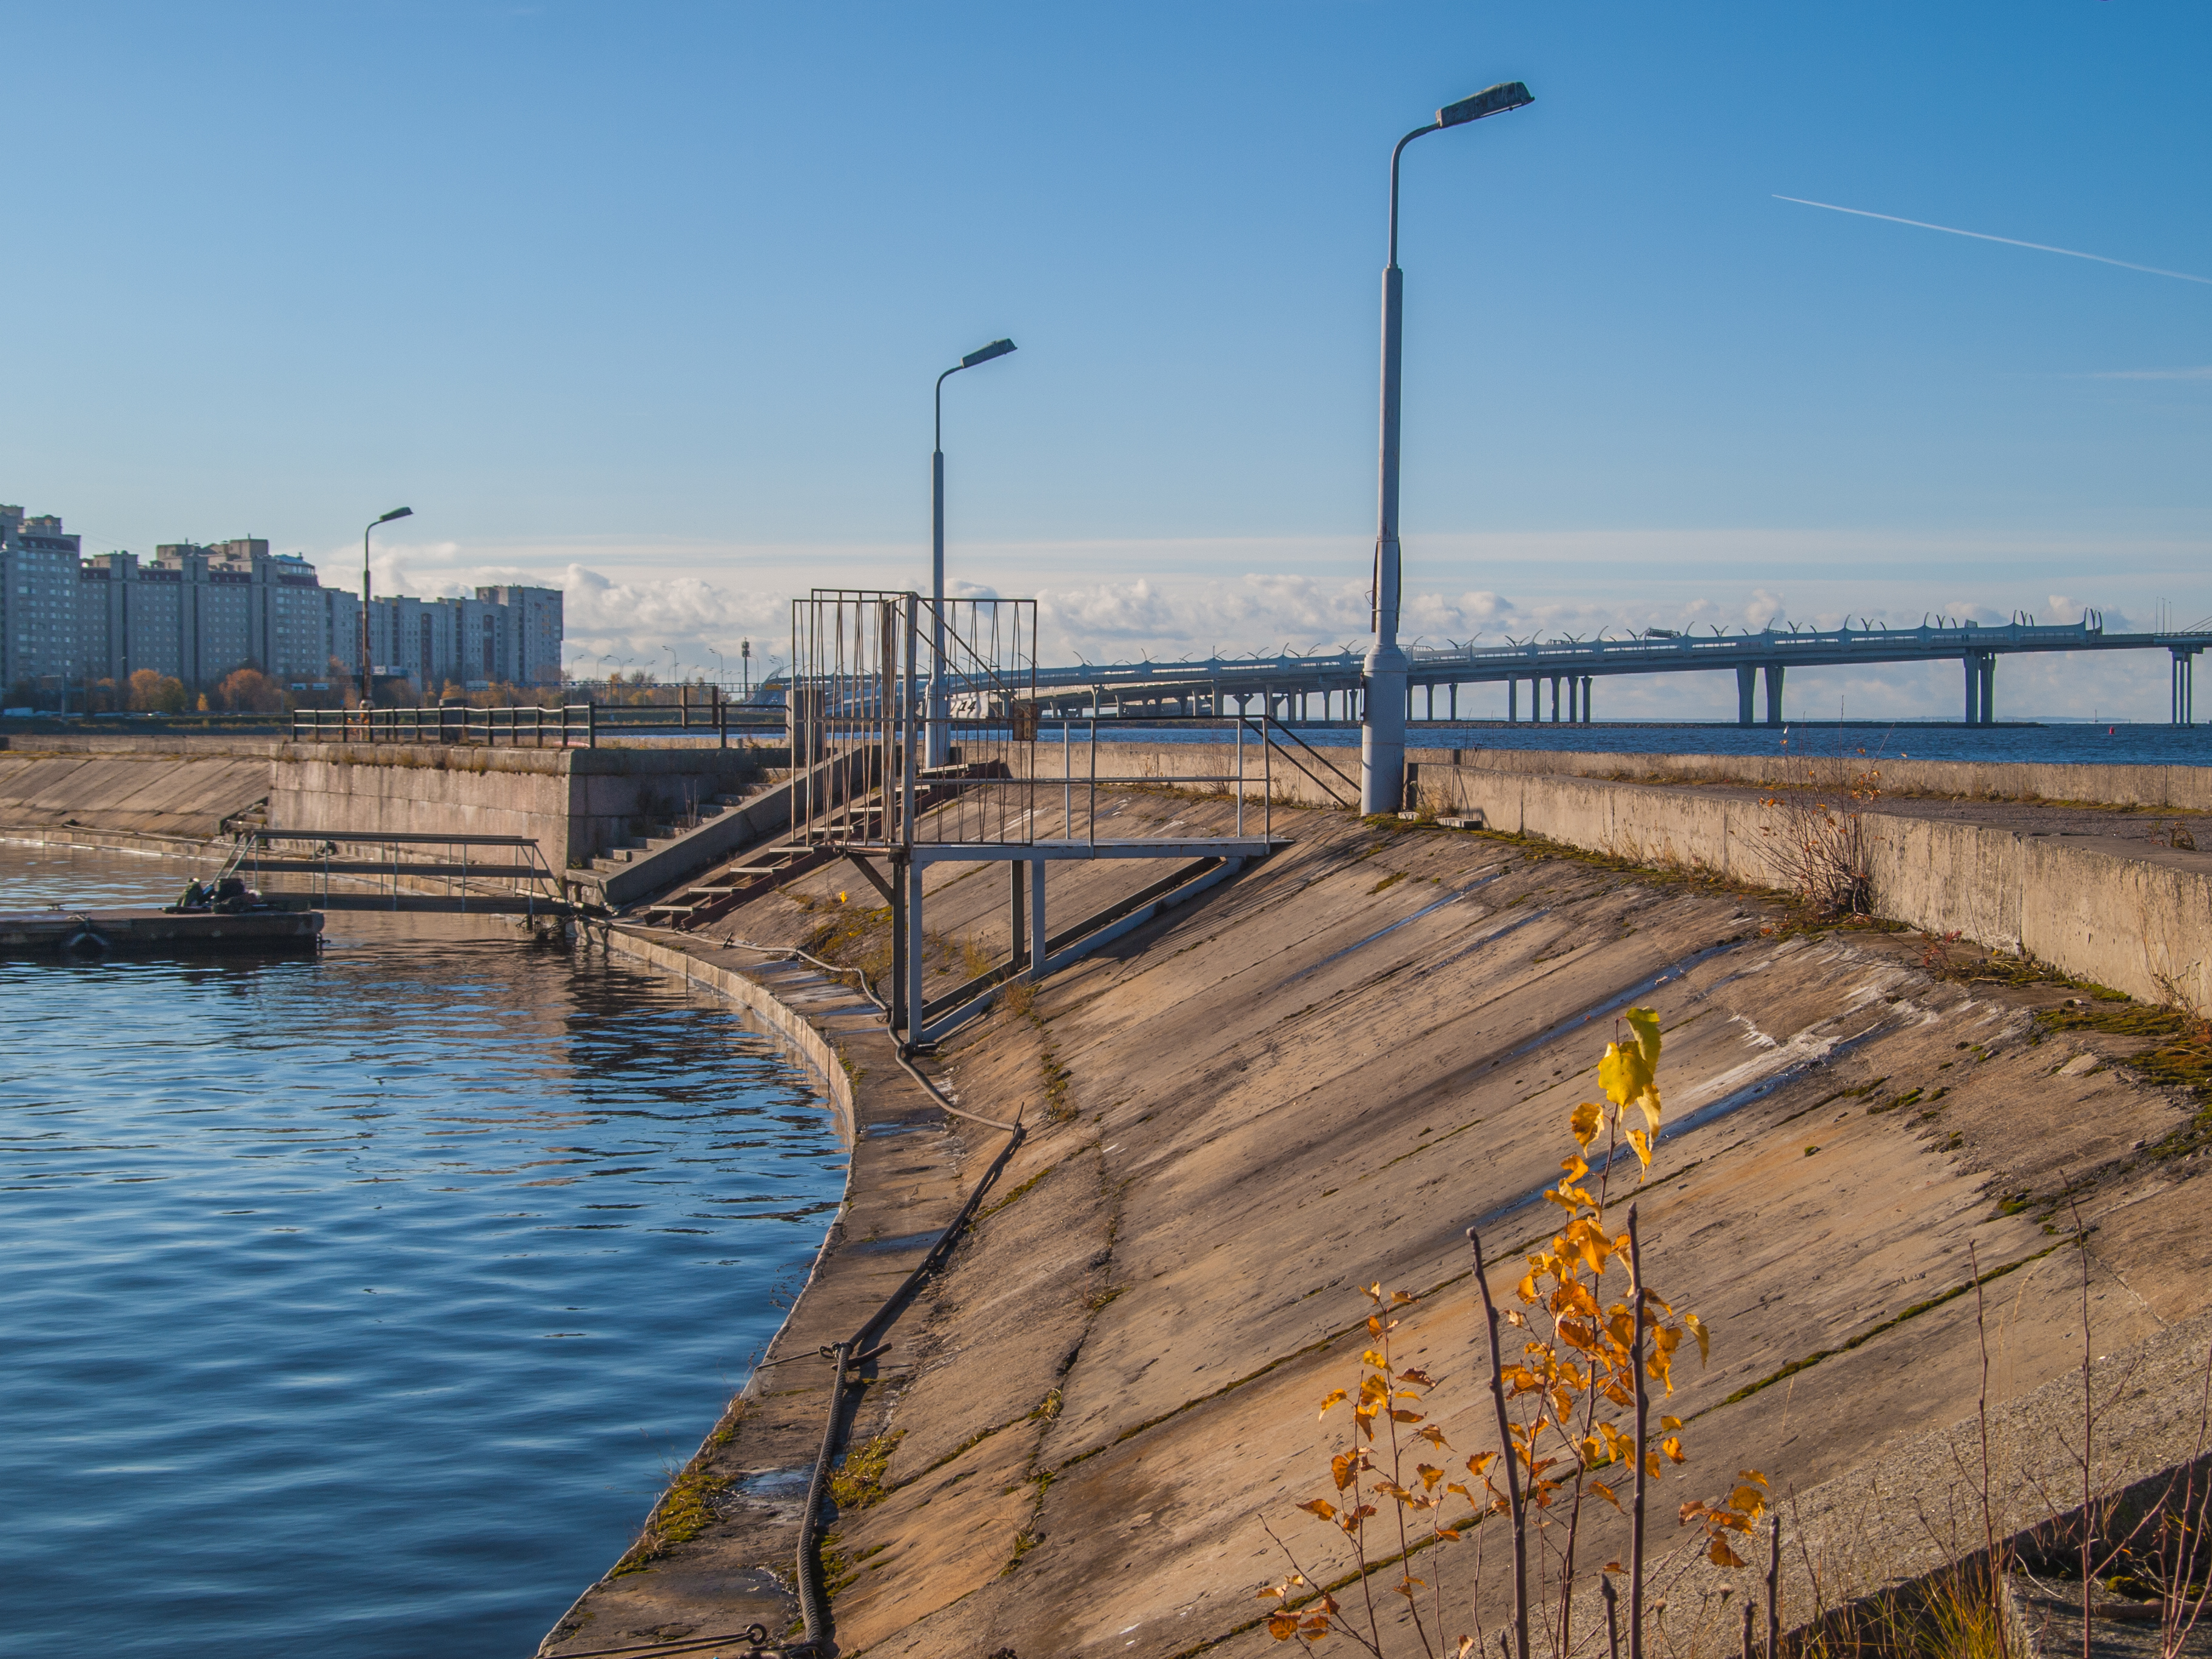
images, water, sky, water resources, street light, cloud, road surface, wood, dock, horizon, city, bridge, boardwalk, road, shore, walkway, landscape, winter, coast, channel, slope, evening, nonbuilding structure, ocean, pier, reflection, guard rail, lake, tower, handrail, fixed link, dusk, concrete bridge, sea, light fixture, reservoir, shadow, port, levee, transport, wave, asphalt, inlet, river, harbor